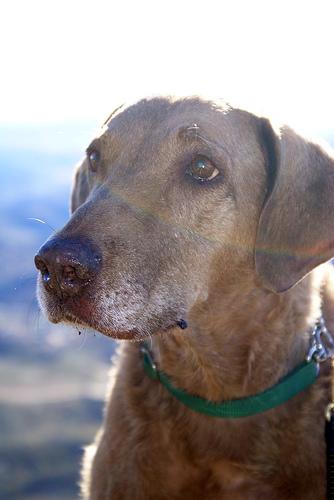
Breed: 215-n000075-Chesapeake_Bay_retriever